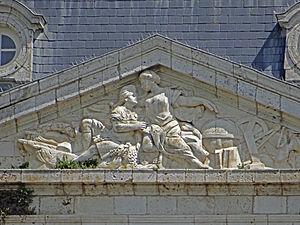
Château d'Aiguillon - Sculpture du fronton, côté ouest
Barthélemy Cabirol ou Cabirolt, sculpteur français travaillant à Bordeaux, né à Bordeaux le 6 novembre 1737 et mort dans la même ville le 11 septembre 1786.
Le château d'Aiguillon est un édifice situé dans la commune française d'Aiguillon, place du 14-Juillet, dans le département français de Lot-et-Garonne.